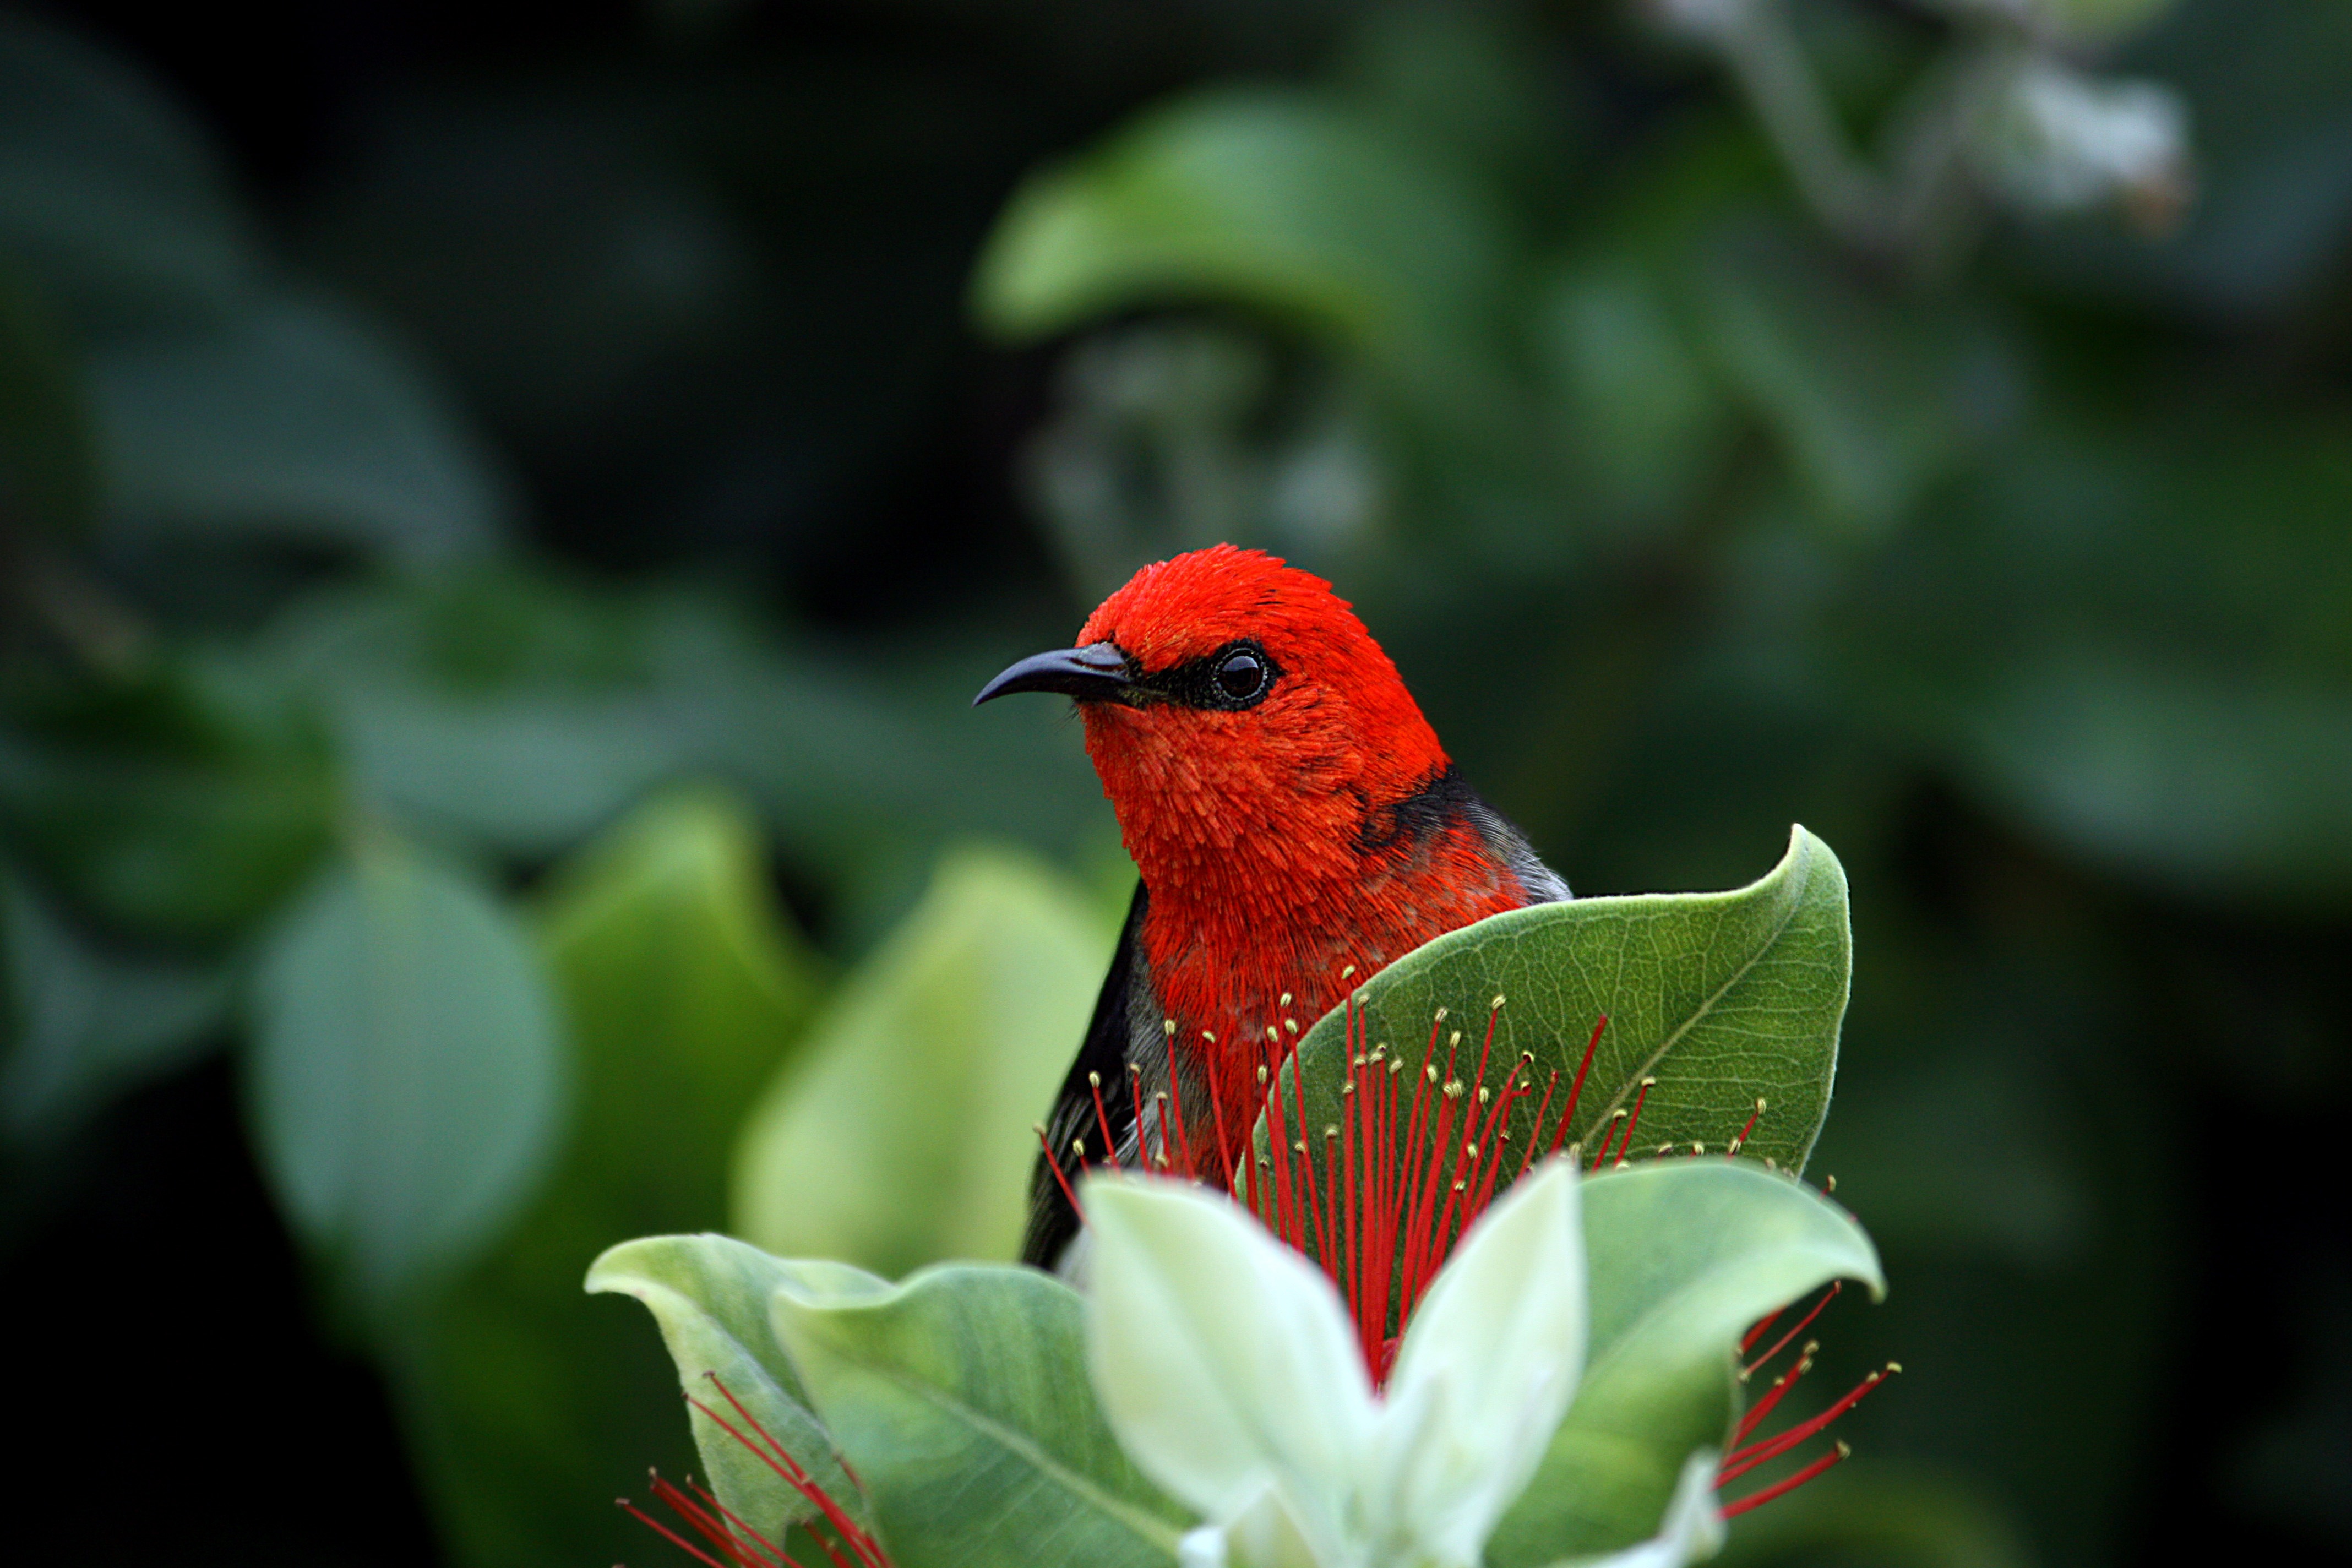
nature, branch, bird, leaf, flower, profile, wildlife, green, red, beak, color, botany, colorful, flora, feather, fauna, close up, vivid, eye, head, vertebrate, cardinal, macro photography, perching bird, scarlett honeyeater